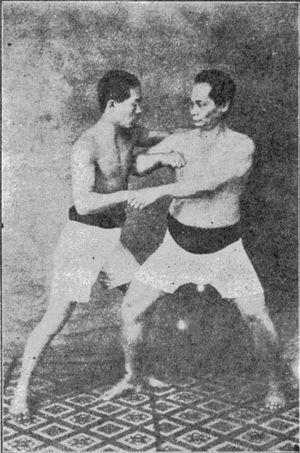
Le kumite est le combat conventionnel du karaté. Le kanji kumi signifie « groupe » et le kanji te désigne la main, ce qui implique le fait de travailler à deux et non pas de manière isolée.
Le kick-boxing est une discipline sportive appartenant au groupe des boxes pieds-poings développée au début des années 1960 par les Américains, ou « kick-boxing américain » et parallèlement à la même époque par les Japonais, appelé « kick-boxing japonais » avec autorisation des coups de genou direct, coups de coude et projections de judo. Ce type de boxe, notamment de compétition, a été influencé par de nombreuses pratiques de combat extrême-orientales et également par les boxes occidentales, notamment la boxe anglaise et la boxe française. Pour cette dernière version, depuis les années 1990, la forme la plus médiatique est le tournoi des plus de 93 kg du K-1 World Grand Prix et le tournoi des moins de 70 kg, le K-1 World MAX. Cette pratique peut être assimilée à un art martial compte tenu de ses origines et de sa pratique très usitée dans le Monde des arts martiaux.